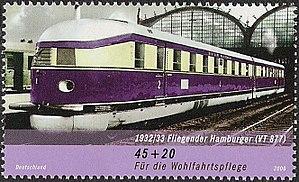
Le «